Cheon Jinwoo

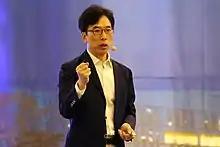

Cheon Jinwoo is the H.G. Underwood Professor at Yonsei University and the Founding Director of the Center for Nanomedicine, Institute for Basic Science (IBS). As a leading chemist in inorganic materials chemistry and nanomedicine Cheon and his research group mainly focus on developing chemical principles for synthesizing complex inorganic materials and nanoprobes/actuators used in imaging and controlling of cellular functions within the deep tissue in living systems.